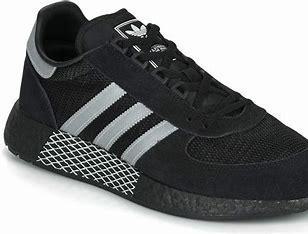
Brand: Adidas
Model: Marathon Tech